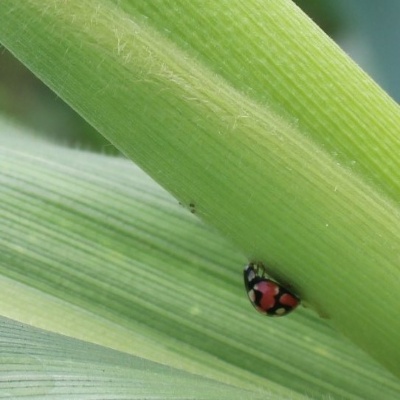
Crop: Maize
Condition: leaf beetle